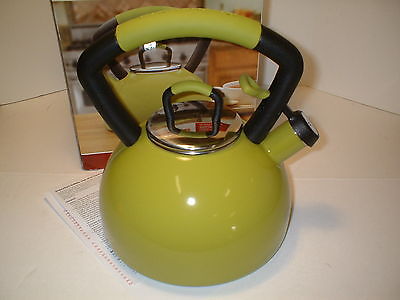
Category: kettle